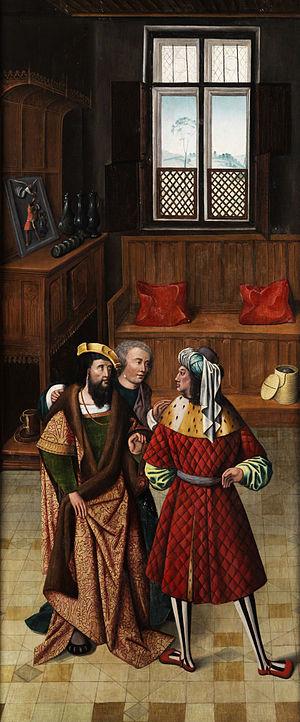
Les livres de Samuel forment une partie de la Bible. Ils racontent les événements survenus pendant une période de l'histoire de l'Israël antique allant de la naissance du prophète Samuel jusqu'à peu avant la mort du roi David, ce que la tradition situe au Xᵉ siècle av. J.-C.